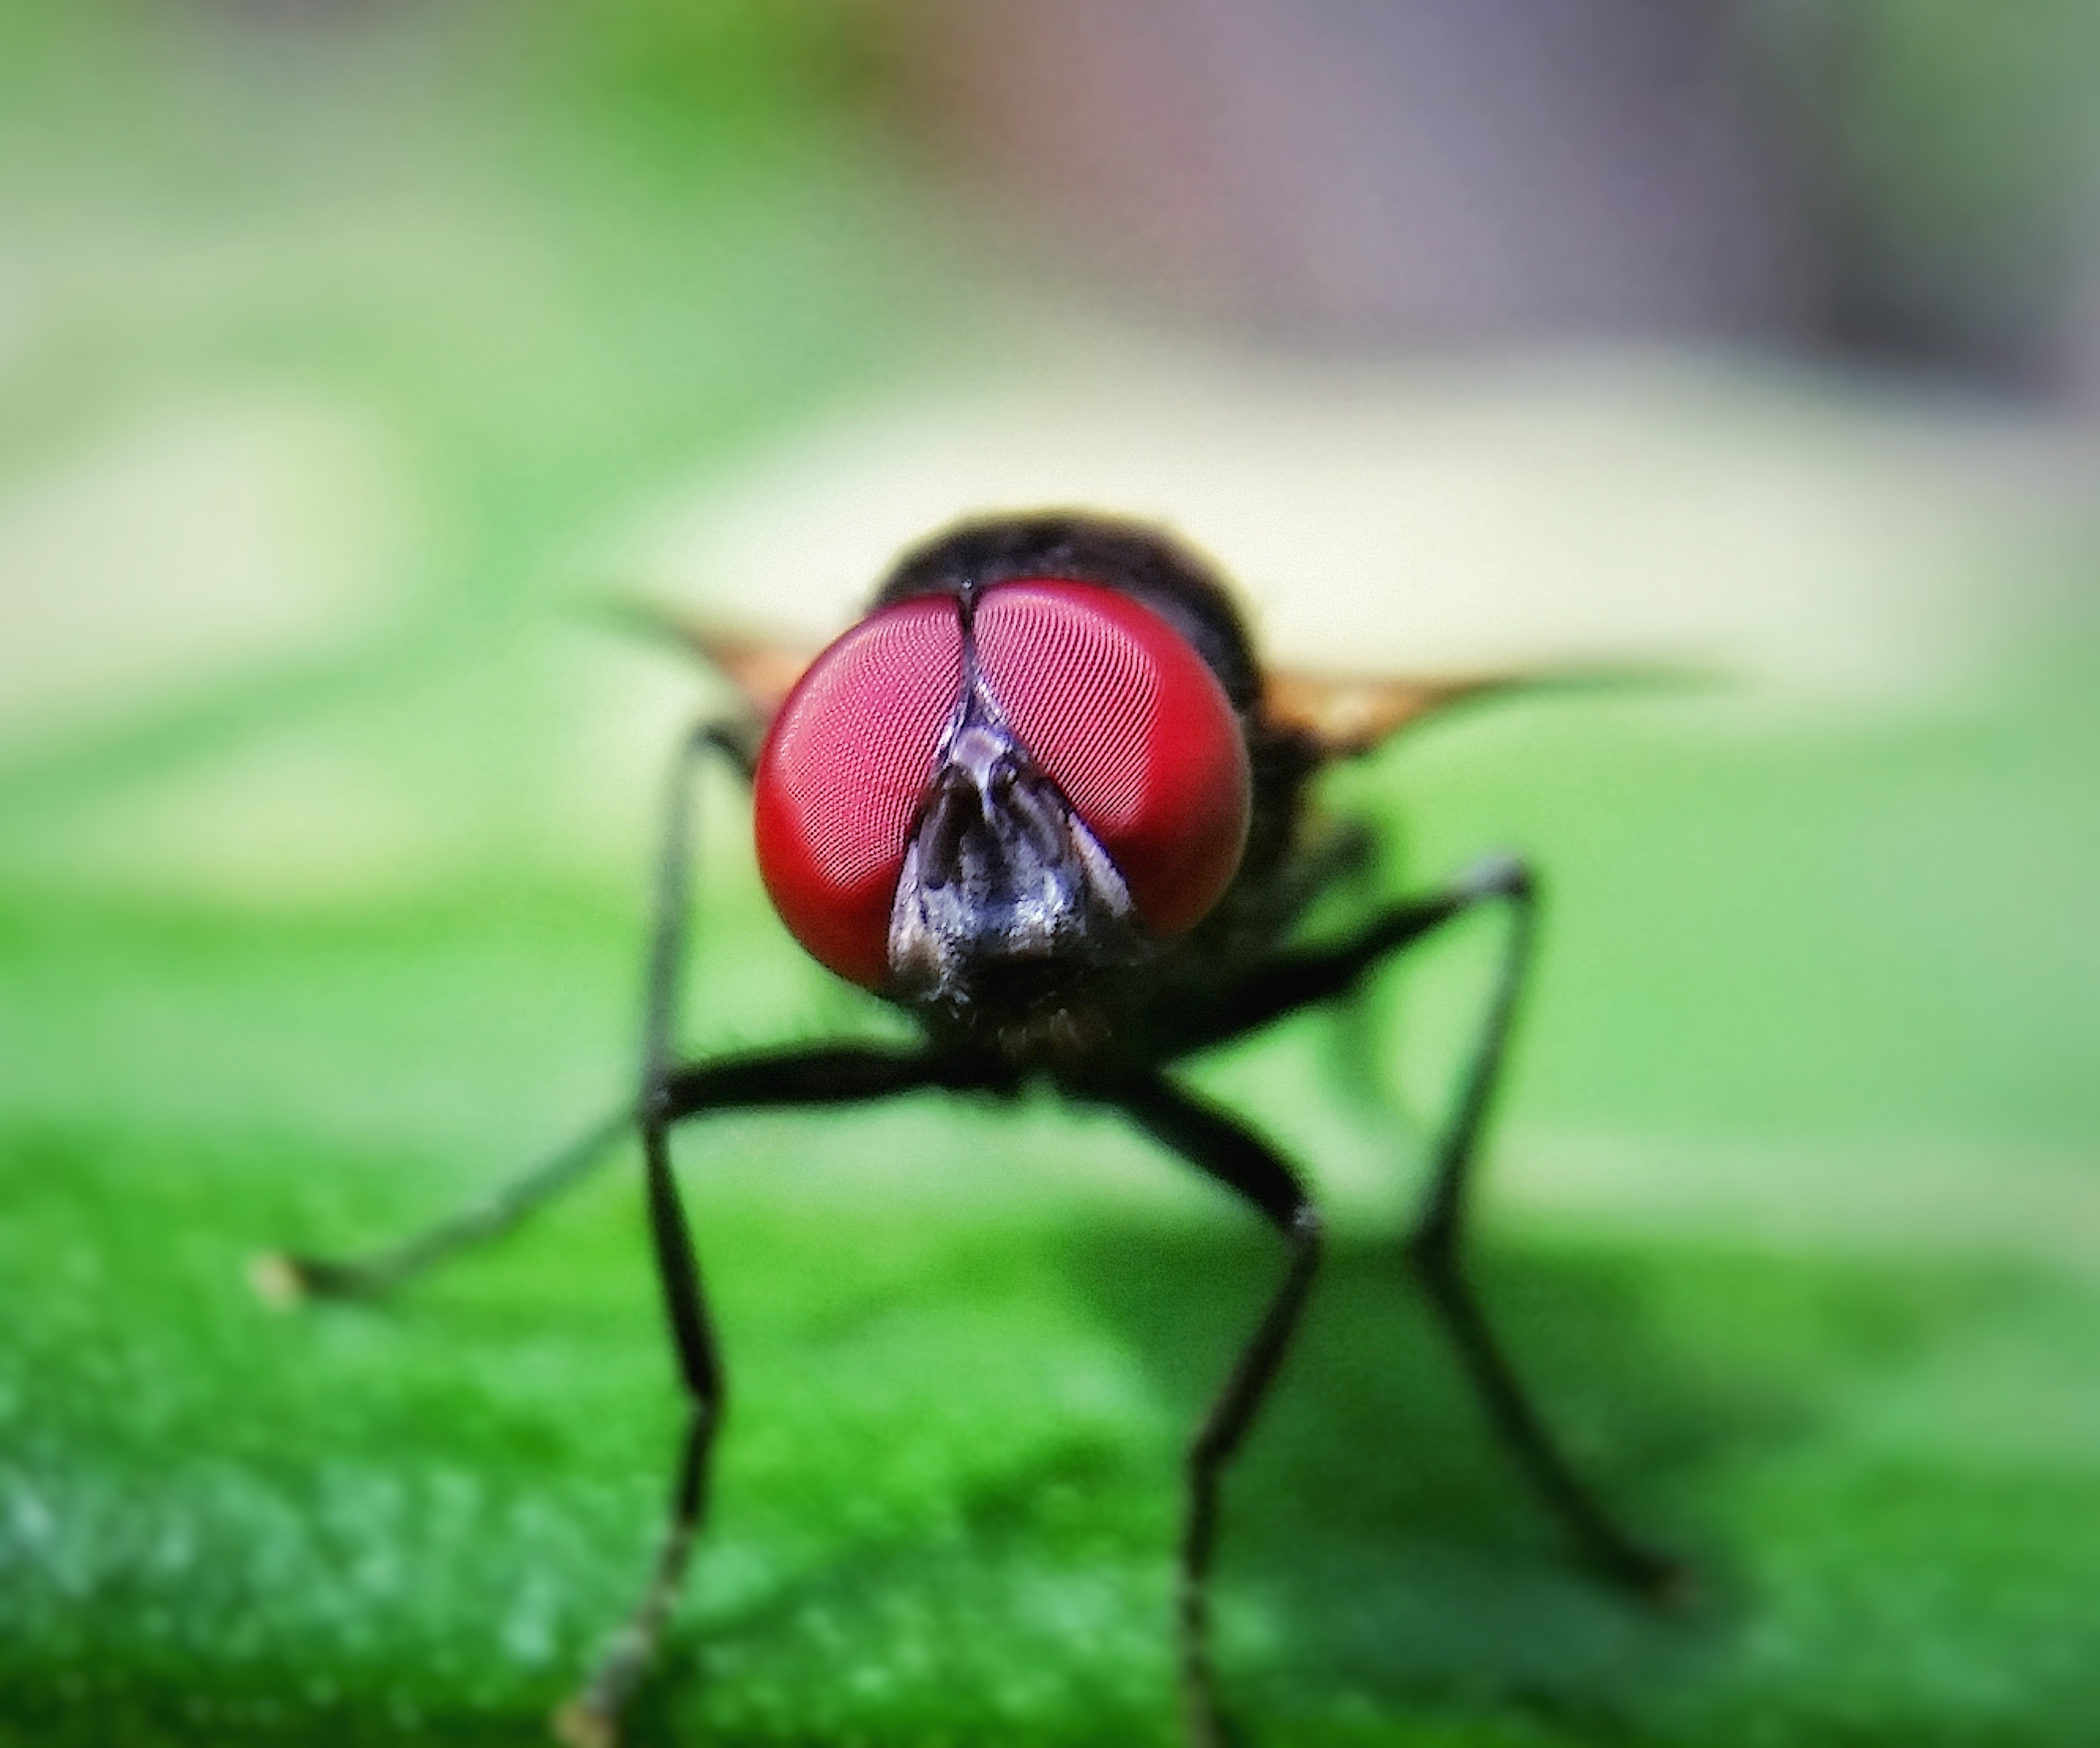
nature, photography, flower, animal, fly, green, insect, macro, fauna, invertebrate, close up, pest, beetle, housefly, macro photography, leaf beetle, plant stem